Maspalomas Station

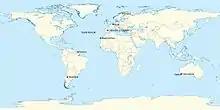
map of ESTRACK ground stations

After the Apollo Missions, Maspalomas supported a number of other important NASA projects, including the monitoring of the Apollo Lunar Surface Experiments Package (ALSEP), a set of scientific instruments left by astronauts at the various Apollo landing sites, and the Skylab missions. In 1975, after the end of the Skylab 4 and the Apollo–Soyuz missions, NASA decommissioned Maspalomas Station and most of the functions were transferred to Madrid. Equipment from Maspalomas Station was sent over to the NASA station at Antananarivo, on Madagascar (part of the Spacecraft Tracking and Data Acquisition Network).